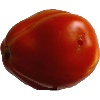
Label: Tomato 1